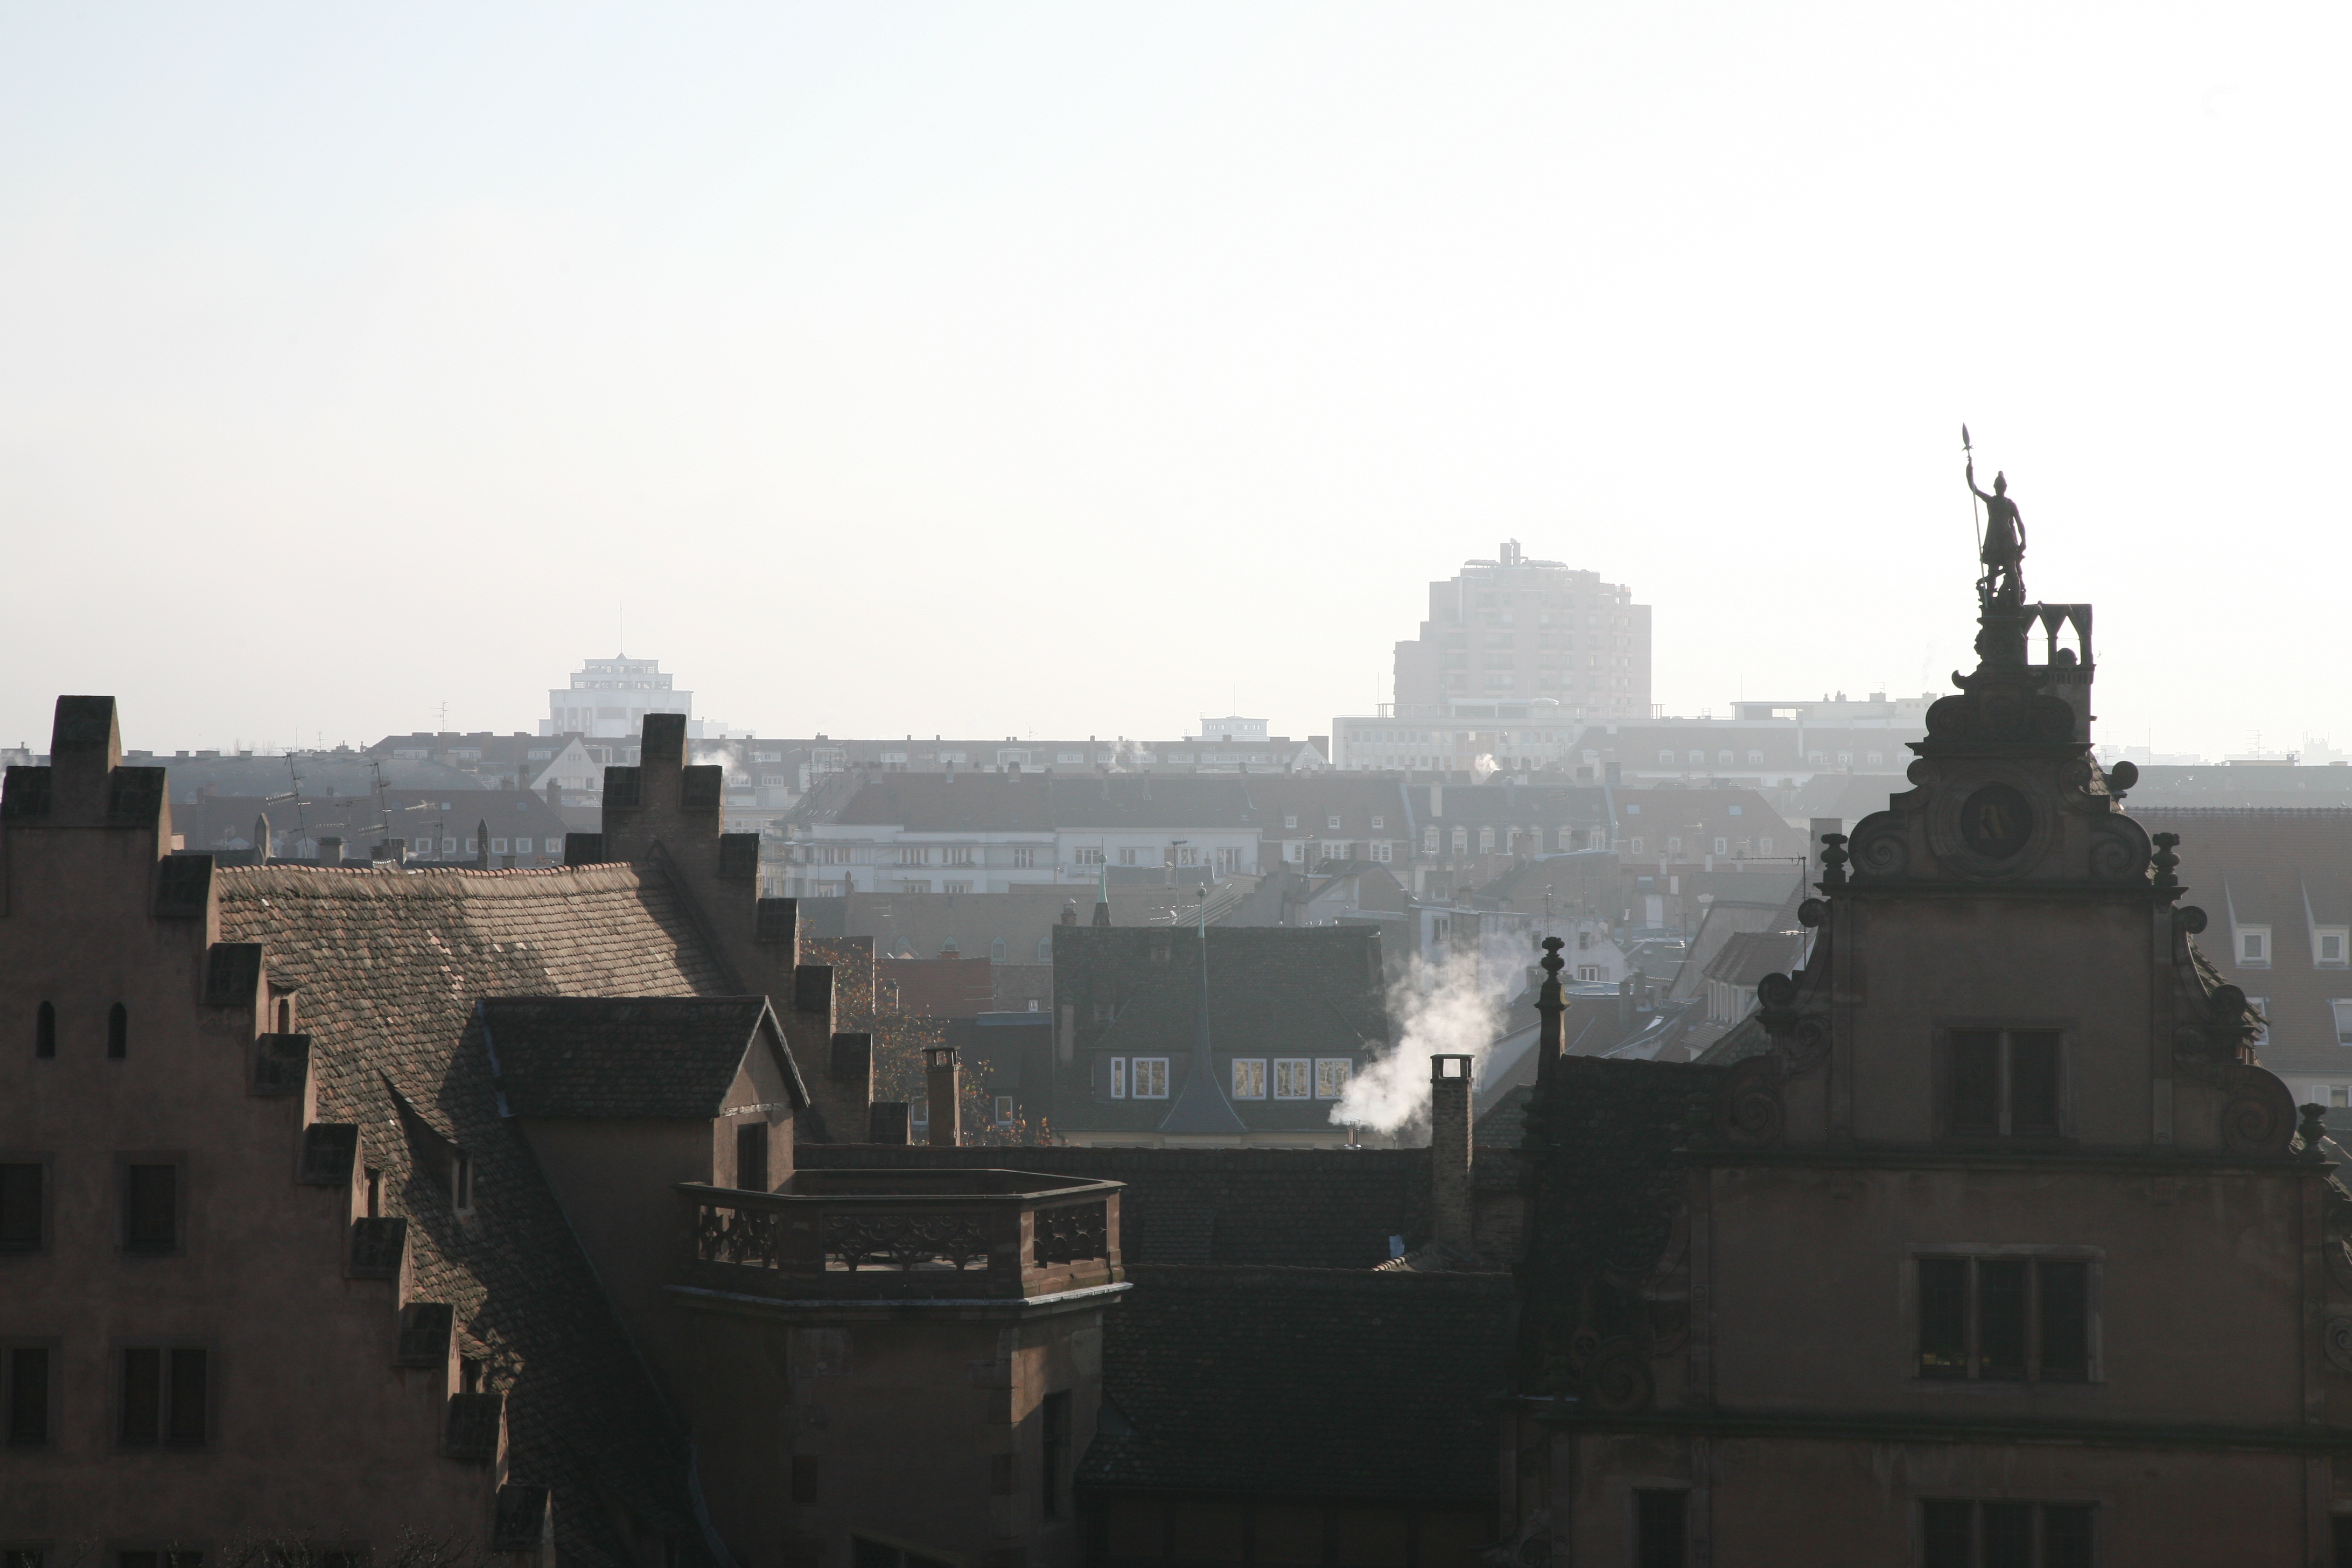
architecture, skyline, morning, city, skyscraper, cityscape, panorama, castle, strasbourg, alsace, parlementeurope, atmospheric phenomenon, human settlement